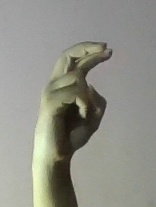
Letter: zay